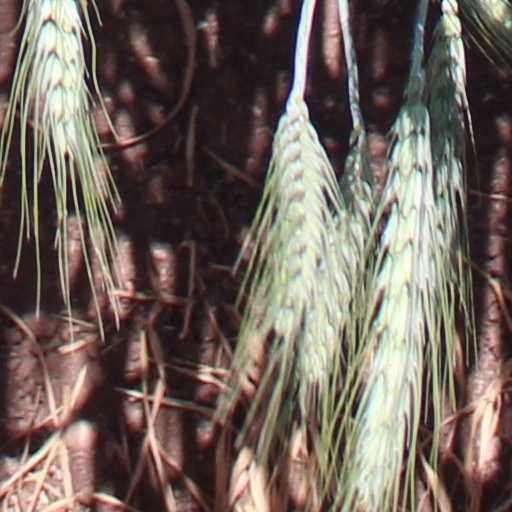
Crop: wheat